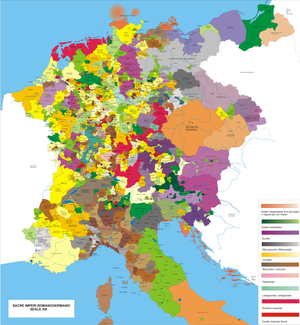
Le comté de Vienne était, entre 844 et 1450, un fief du issu du Royaume de Bourgogne carolingien divisé en 843 par le traité de Verdun, puis lors du Traité de Prüm de 855 aboutissant au Royaume de Provence par la suite inclus au Royaume des Deux-Bourgognes en 933. En 1032 ce territoire dénommé également Royaume d' Arles est une des composantes du vaste Saint-Empire romain germanique. Vienne y demeure intégrée jusqu'à la fin du comté.